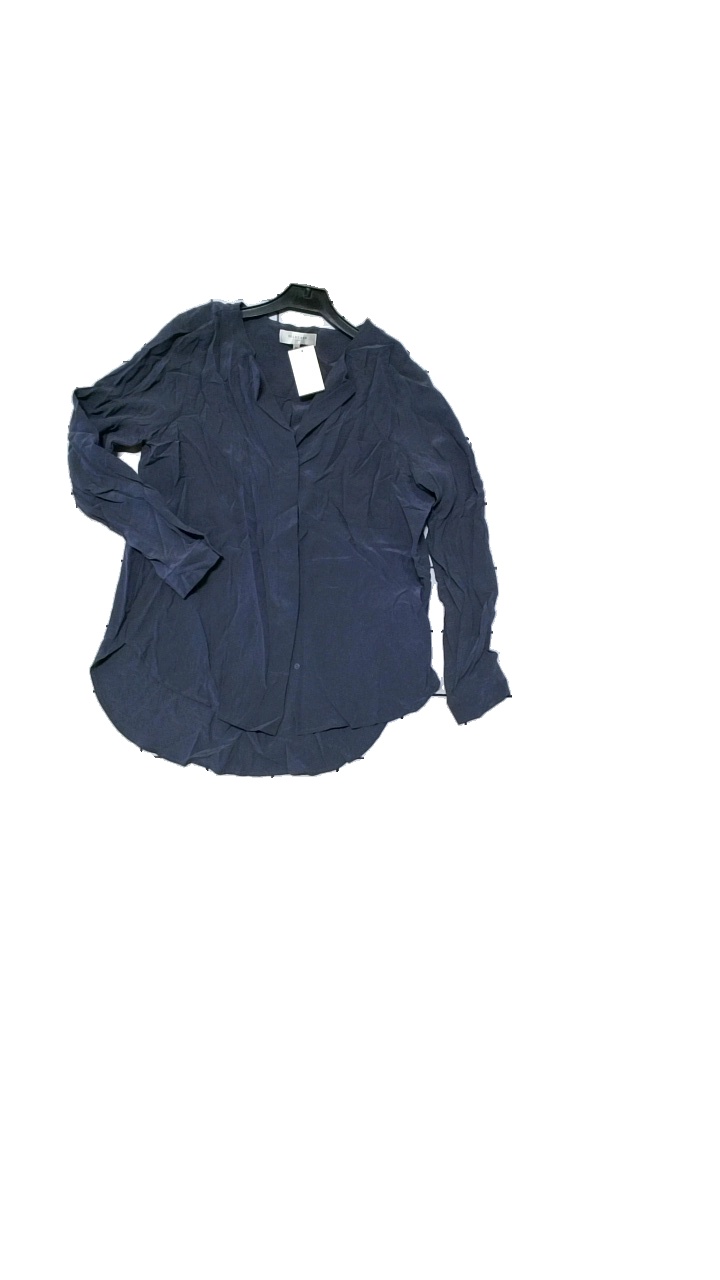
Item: Blouse (Ladies)
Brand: Selected Homme/femme
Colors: Blue
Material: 100% Silk
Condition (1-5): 3
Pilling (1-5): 4
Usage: Reuse
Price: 50-100